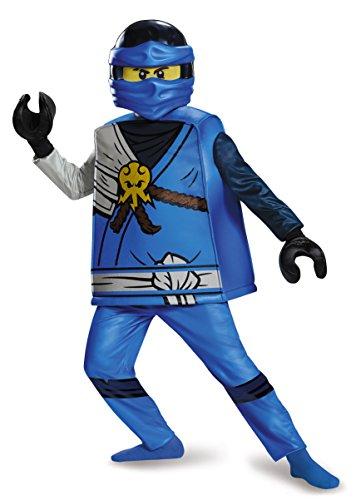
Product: Disguise Jay Deluxe Ninjago Lego Costume, Large/10-12
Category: Toys & Games | Dress Up & Pretend Play | Costumes
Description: Ninjago Lego.
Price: $41.06
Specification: ProductDimensions:52x14x4.5inches|ItemWeight:1.3pounds|ShippingWeight:1.59pounds(Viewshippingratesandpolicies)|DomesticShipping:ItemcanbeshippedwithinU.S.|InternationalShipping:ThisitemcanbeshippedtoselectcountriesoutsideoftheU.S.LearnMore|ASIN:B01BTYQZU4|Itemmodelnumber:98123G|Manufacturerrecommendedage:10-12years